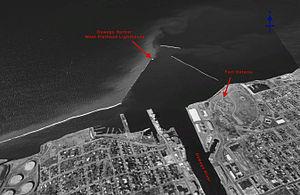
Le phare d'Oswego Harbor, est un phare actif situé au bord du Lac Ontario au port de la ville d'Oswego, dans le Comté d'Oswego.